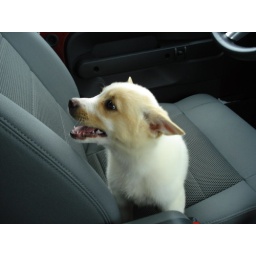
Mya in the car on the way home